Wyndham New Yorker Hotel

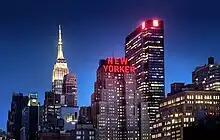
The hotel building seen at night

Hilton sold the New Yorker in May 1956 to Massaglia Hotels for $20 million, despite the fact that the chain had already sold the Roosevelt. As partial payment for the New Yorker, Joseph Massaglia Jr. of Massaglia Hotels sold the Senator Hotel in Sacramento, California, to Hilton. Massaglia took over the hotel at the beginning of September 1956, paying an estimated $20 million. Charles W. Cole of Massaglia Hotels began managing the hotel, and Douglas Shaffer was appointed as the hotel's resident manager in July 1957. Massaglia then negotiated for a year and a half to sell the hotel to New York Towers Ltd., an investment syndicate led by Alexander Gross.